Summil

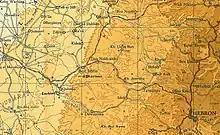
Summil 1948 1:250,000 (top left quadrant)

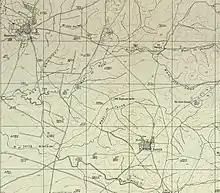
Summil 1948 1:20,000

Summil was occupied by the Givati Brigade's thrust southward during the period in the 1948 Arab-Israeli War known as the Ten Days between the truces of July 8 and July 18, 1948. During this offensive, Israeli forces managed to occupy a broad swath of territory south of the Jerusalem-Ramla road, displacing over 20,000 people. Although Israeli military accounts later claimed that the inhabitants fled with the approach of Israeli columns, the Haganah spoke of "several cleaning operations" with Summil being one of the villages mentioned. Its inhabitants fled east toward the Hebron area.